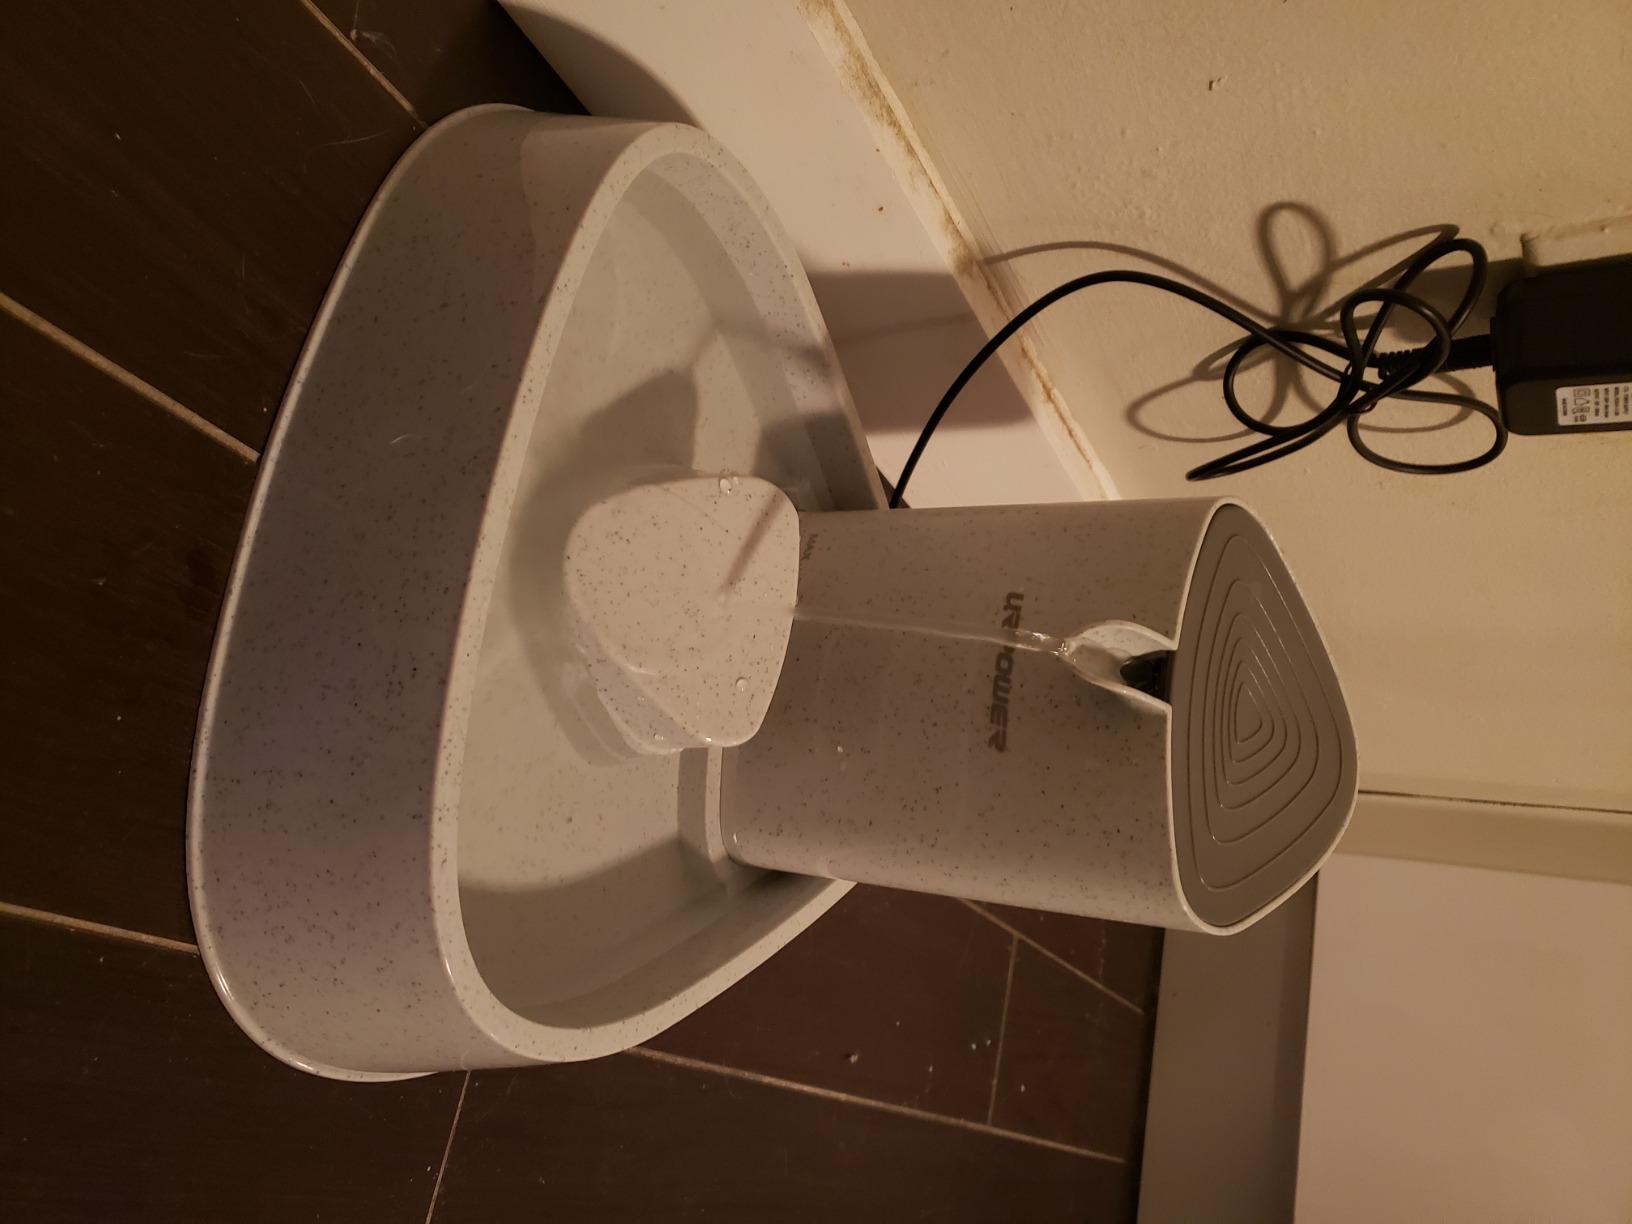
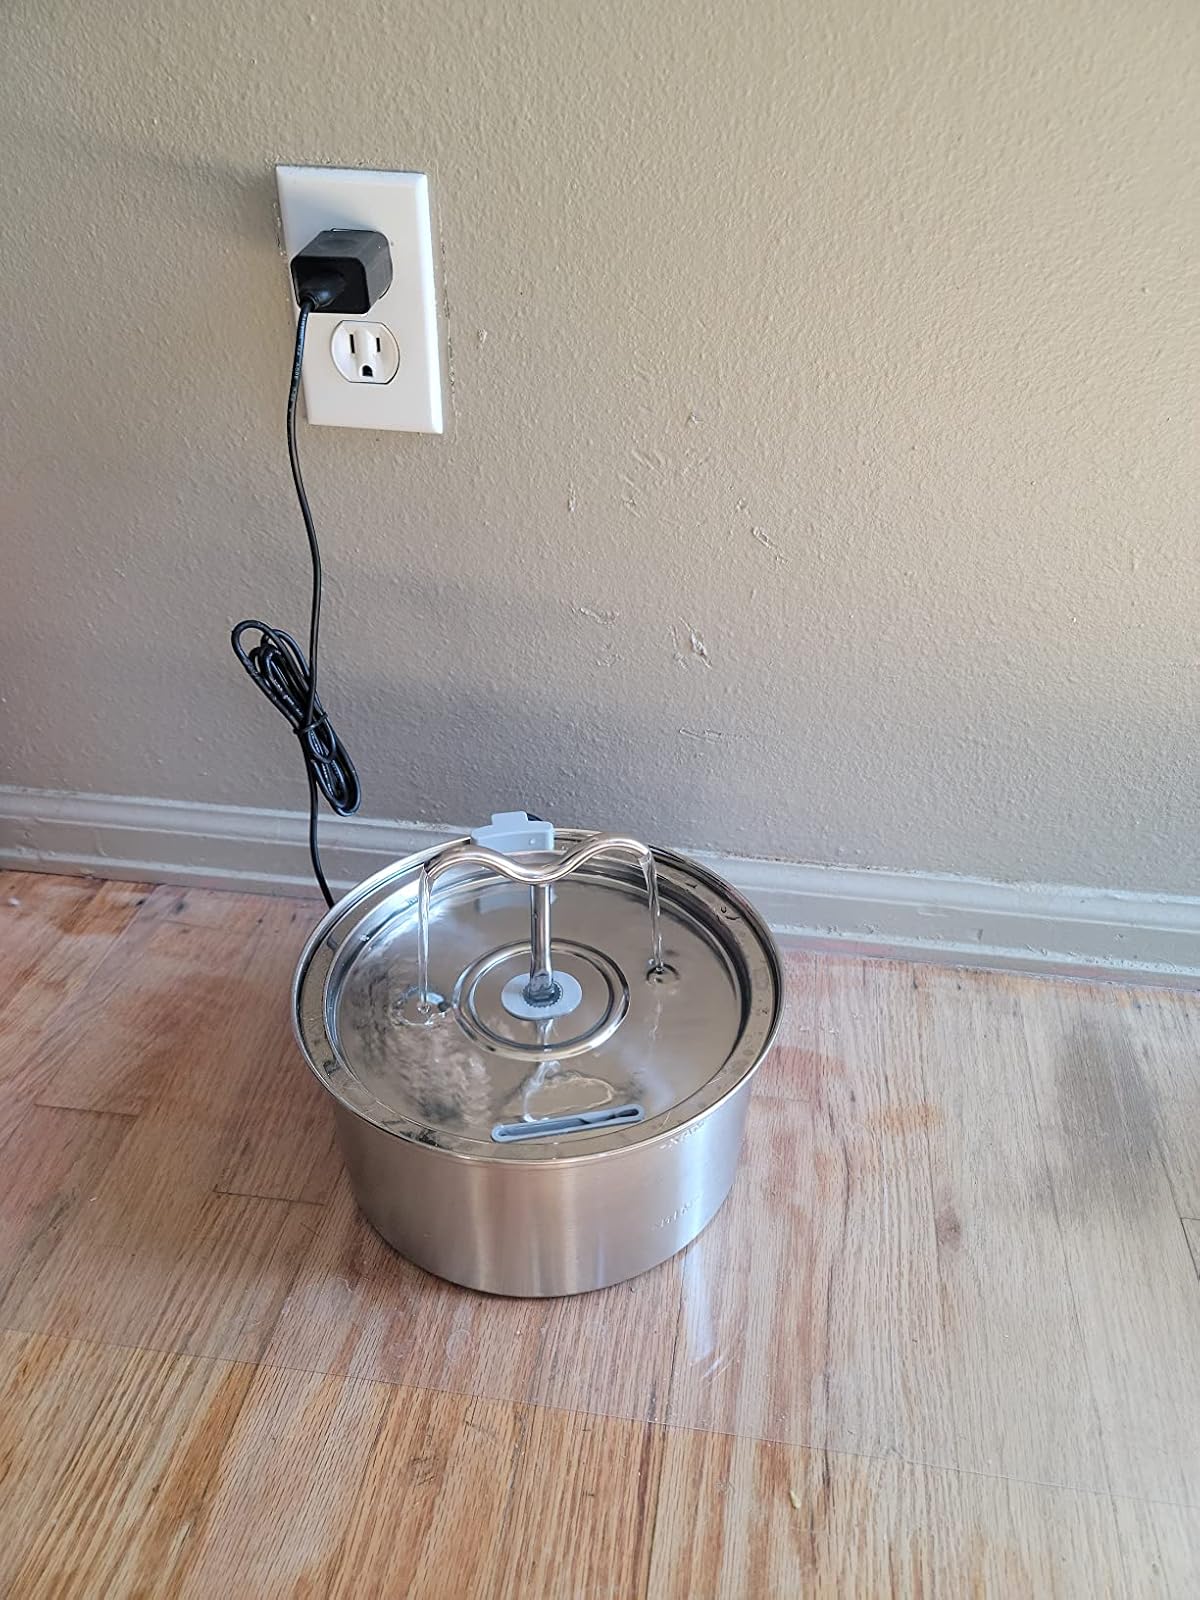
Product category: items_bowl
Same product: no